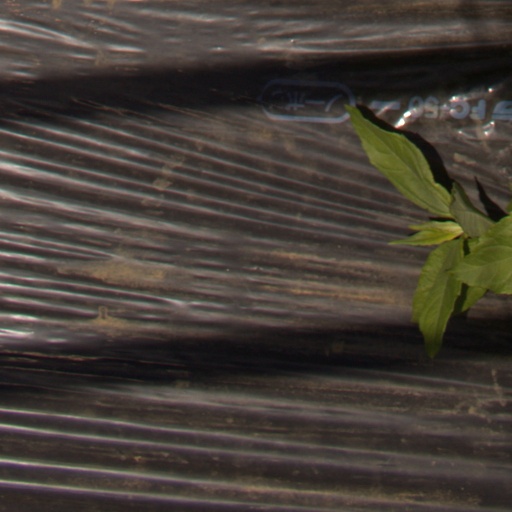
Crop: Jerusalem artichoke